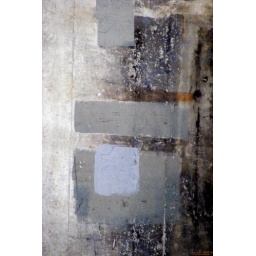
This was under a bridge tunnel on Chandler street